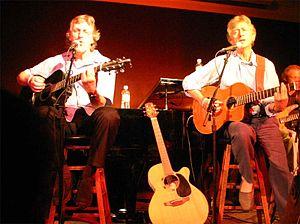
Chad and Jeremy est un duo anglais de rock formé de Chad Stuart et de Jeremy Clyde. Formé vers 1963, le duo se sépare en 1967 après un certain nombre de succès au hit-parade tels que Yesterday's Gone, A Summer Song ou Distant Shores.